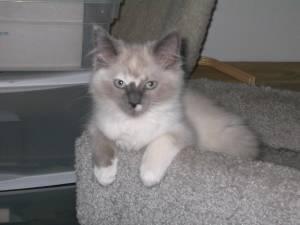
Breed: Ragdoll